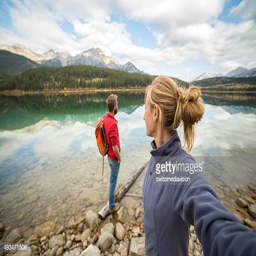
personal perspective of young couple hanging by the lake